Frances Talbot, Countess of Tyrconnell

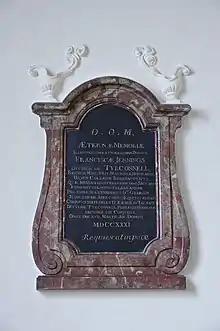
Memorial plaque in the chapel of the former Scots College in Paris

In 1731 Frances died in Dublin at the Poor Clares convent that she had founded. She was buried on 9 March in St Patrick's Cathedral in Dublin.